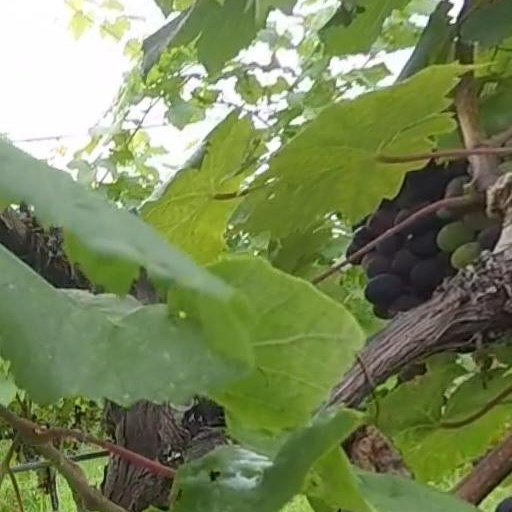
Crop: grape